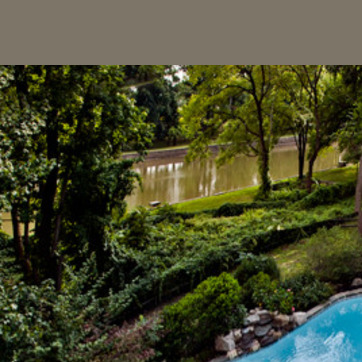
Material: water